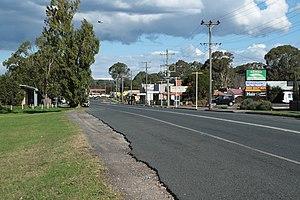
Bargo est une localité de la Nouvelle-Galles du Sud, en Australie à 100 km au sud-ouest de Sydney.